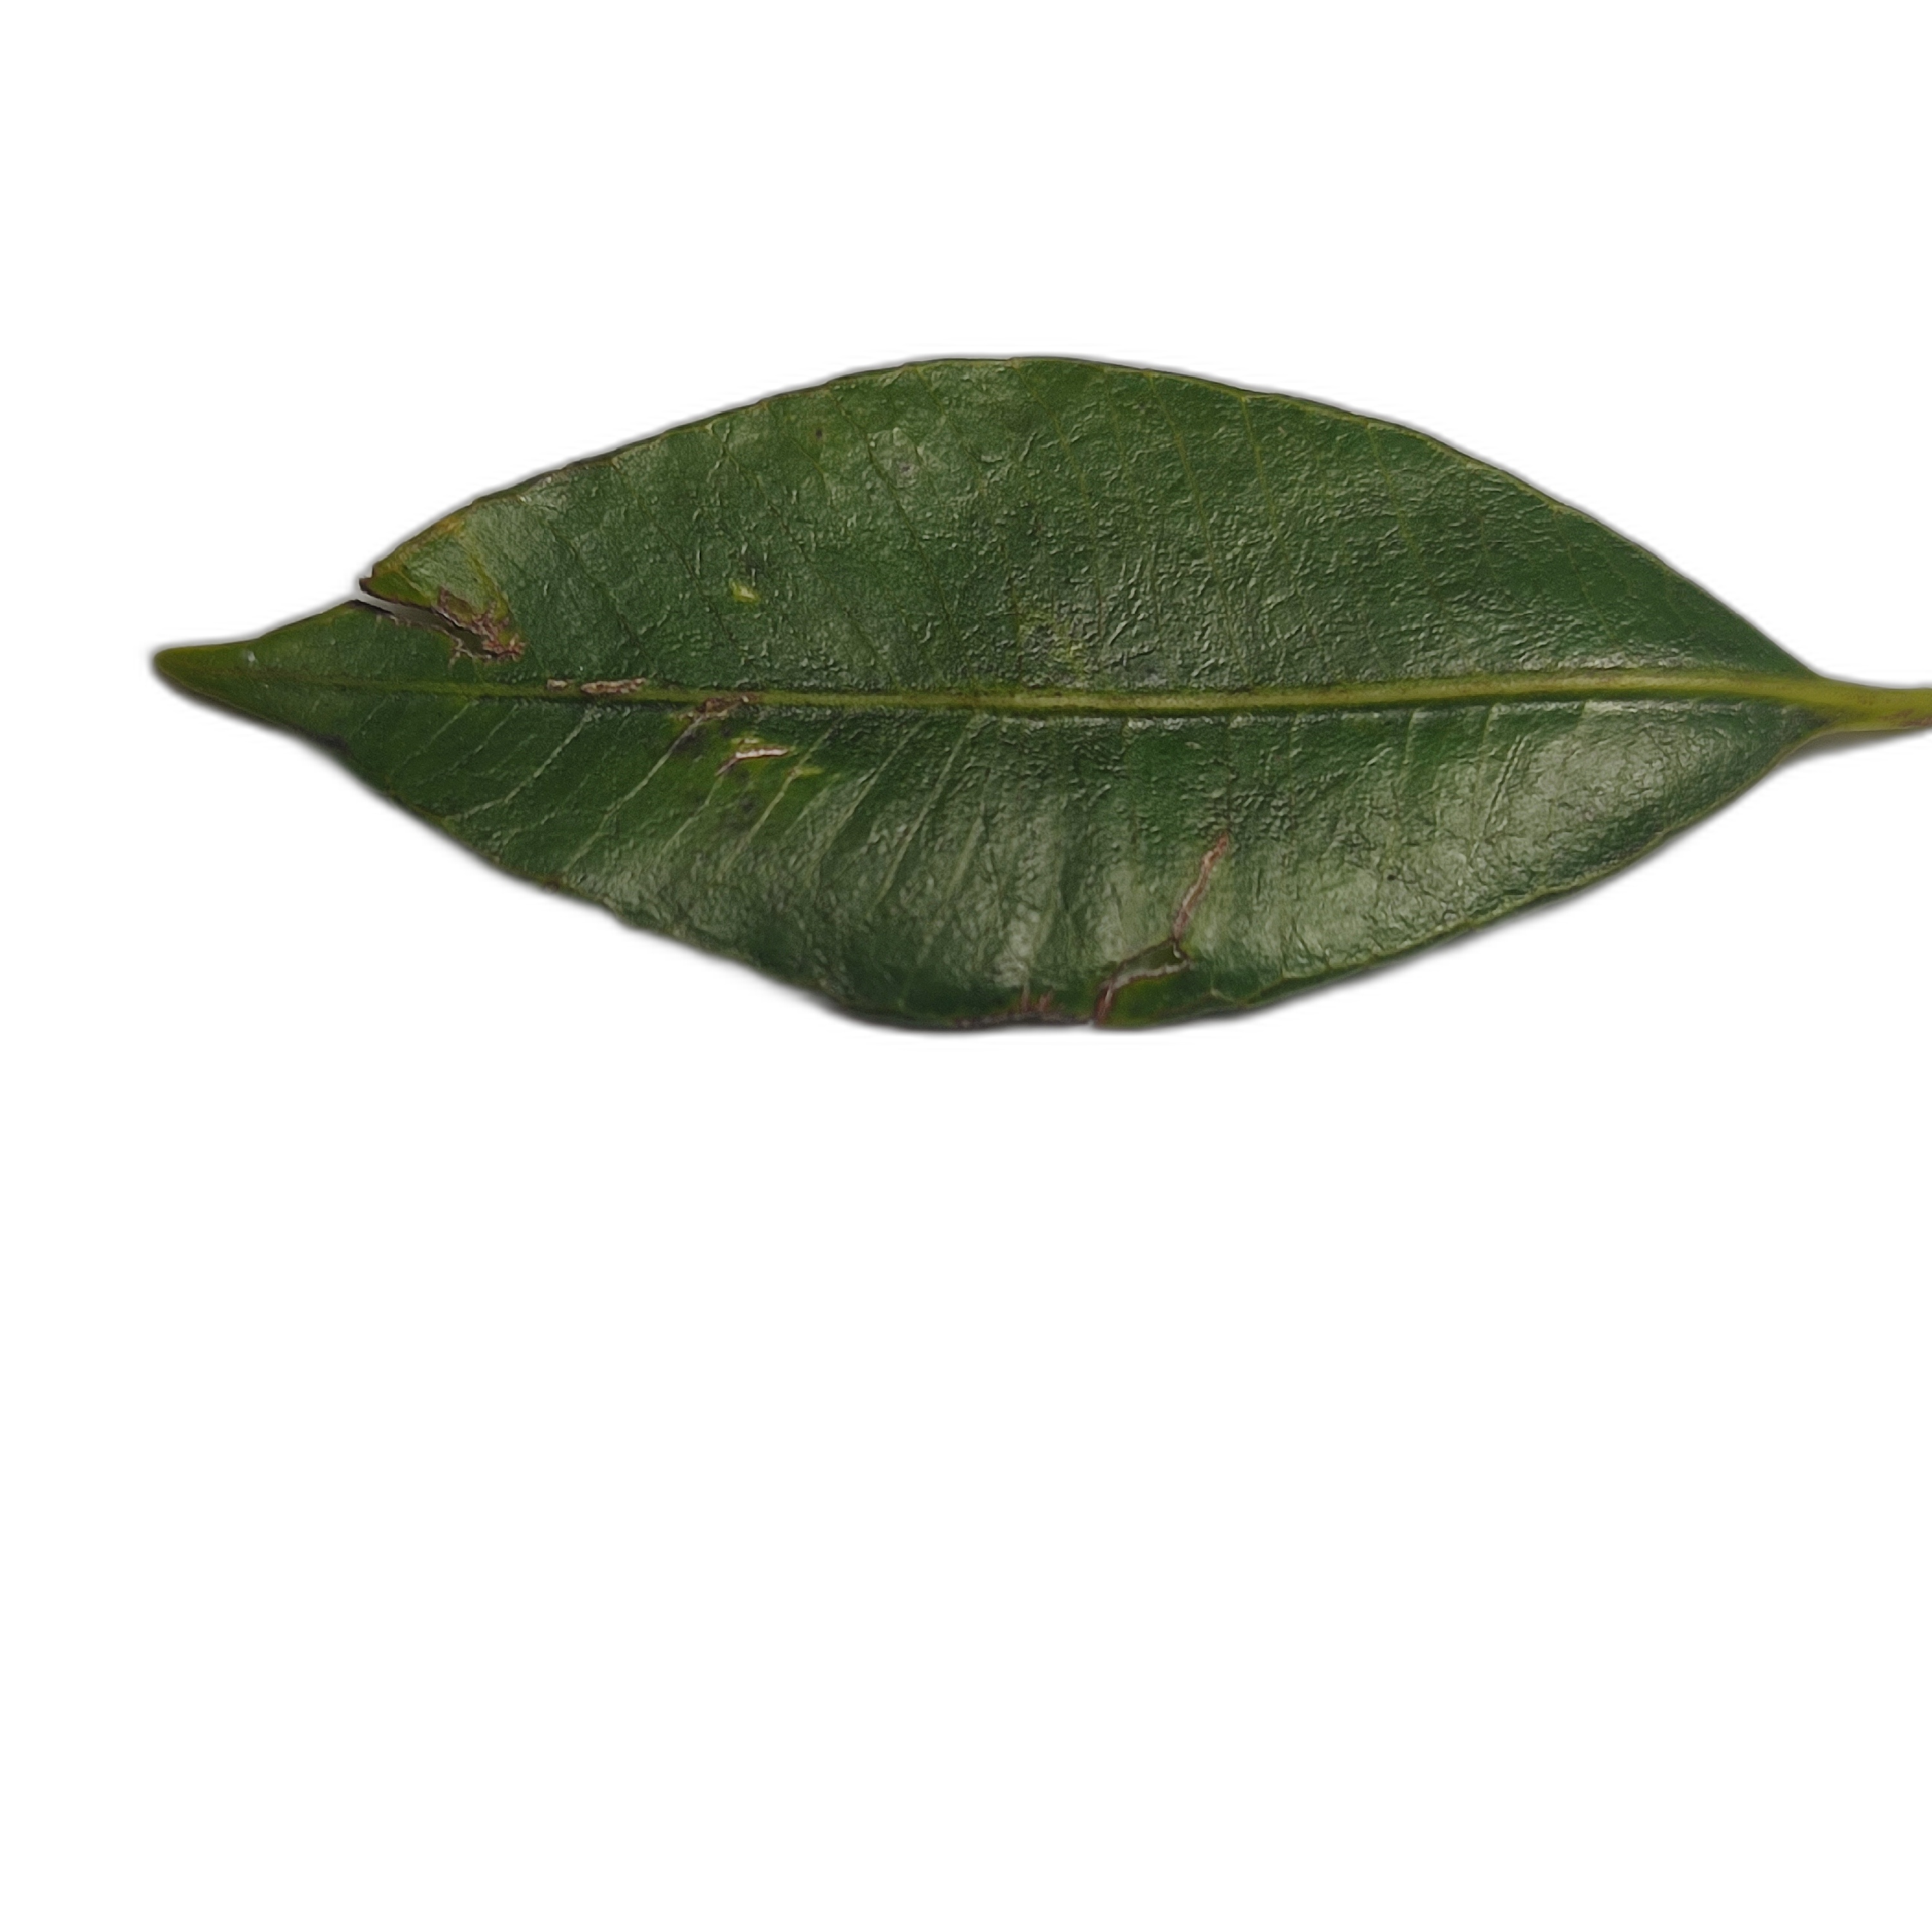
Label: healthy